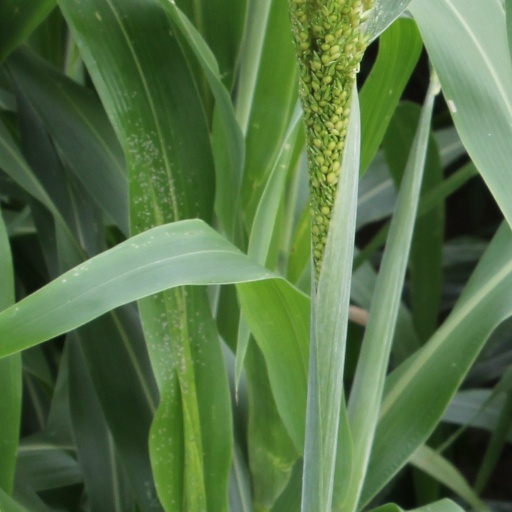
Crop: sorghum